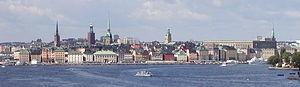
Gamla stan est la « vieille ville » de Stockholm en Suède. Elle est répartie sur trois îles de Stadsholmen, Riddarholmen et Helgeandsholmen, situées à l'extrémité est de la baie de Riddarfjärden. Ces îles sont reliées entre elles par de nombreux ponts, ce qui permet à Gamla stan d'être également surnommée « la ville entre les ponts ».